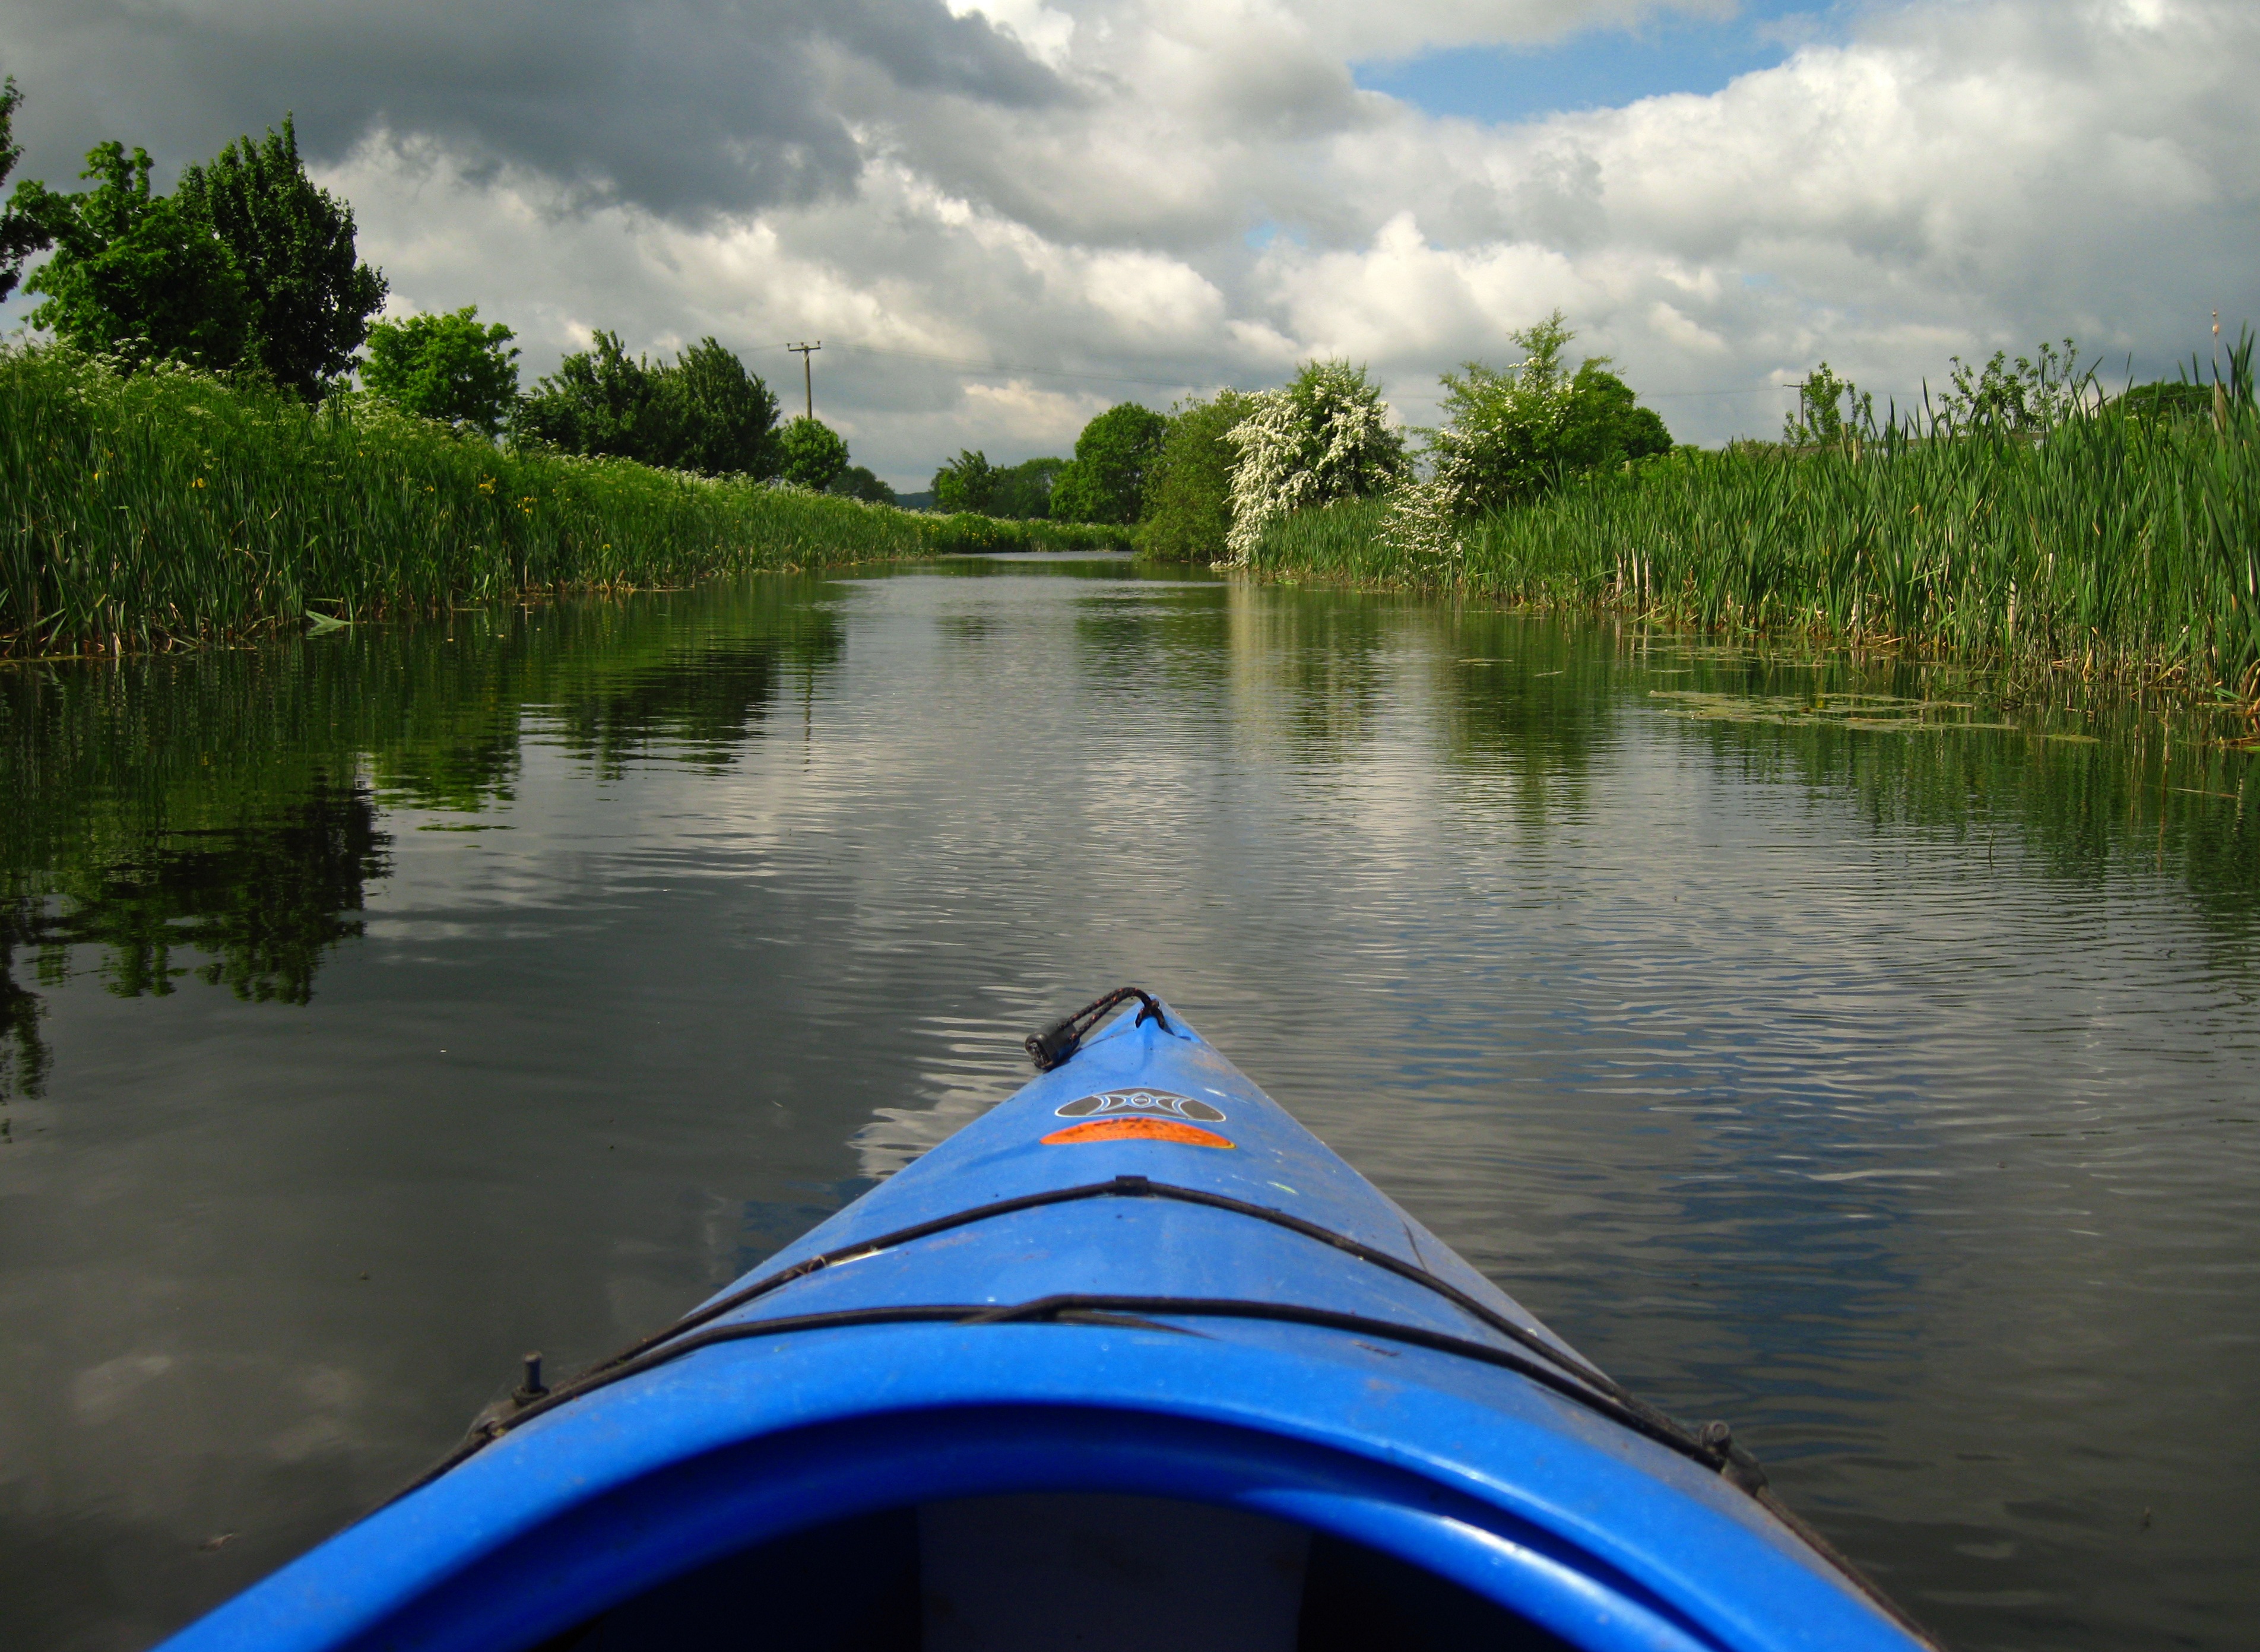
boat, river, canal, canoe, paddle, vehicle, kayak, waterway, sports equipment, uk, england, boating, british, kayaking, watercraft, devon, watercraft rowing